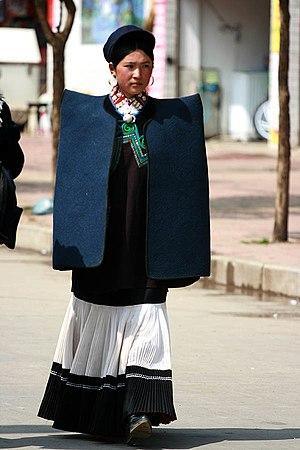
Les Yi sont un groupe ethnique de Chine. Leur ancien nom, Lolo ou Luóluǒ, est maintenant considéré comme péjoratif en Chine, mais est toujours utilisé de façon officielle au Viêt Nam et en Thaïlande où la langue ne garde pas cette signification.
Les groupes ethniques du plateau du Tibet sont nombreux. Certains sont sur le plateau depuis des millénaires, d'autres sont originaires d'autres régions de Chine ou d'autres pays d'Asie, d'autres encore sont originaires du plateau du Tibet et ont majoritairement migré vers d'autres régions de la Chine ou de l'Asie. Ils ne sont pas, à l'instar des Golok ou des Moso, forcément comptés comme des groupes ethniques distincts officiels de la République populaire de Chine, mais peuvent être regroupés dans de plus importants groupes ethniques, les groupes étant créé au début de la république, et les divisions des ethnologues ayants changé avec le temps. Enfin, cela ne reflète que la situation sous la République de Chine, et pas la situation du Tibet, lorsqu'il faisait partie de la Chine de la dynastie Yuan ou de celle de la Dynastie Qing.